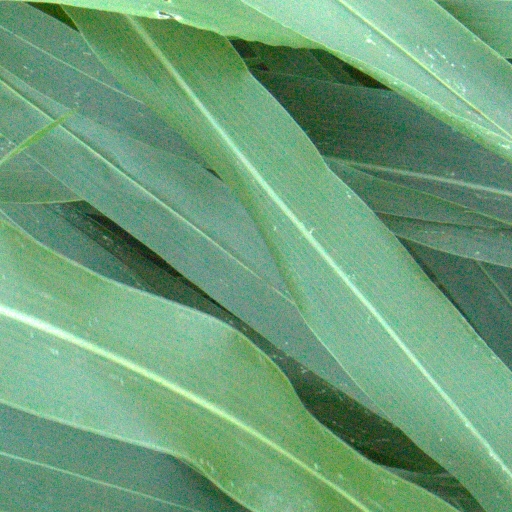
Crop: sorghum